Question: Please indicate a possible affordance area of the knife that can be used for cutting
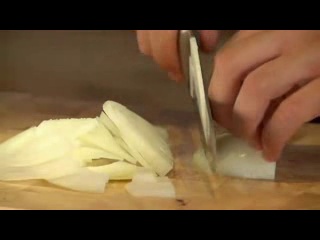
Answer: [175.673, 30.148, 219.627, 201.776]